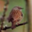
Label: bird